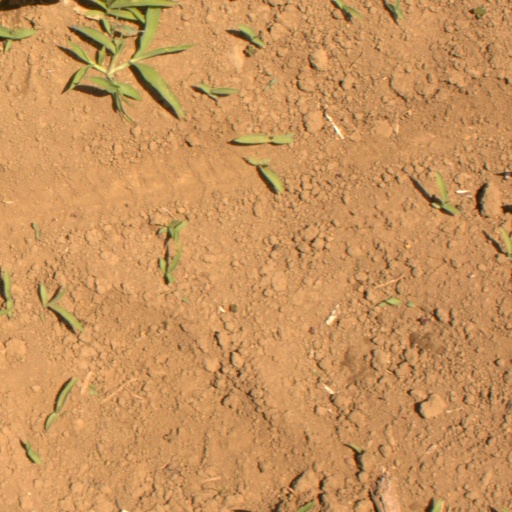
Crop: Jerusalem artichoke